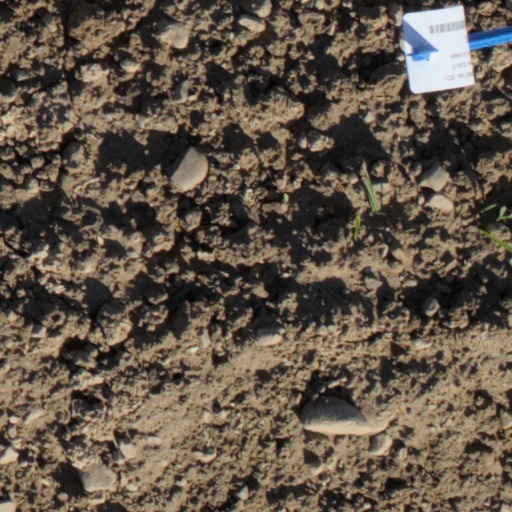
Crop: wheat